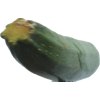
Label: green_zucchini